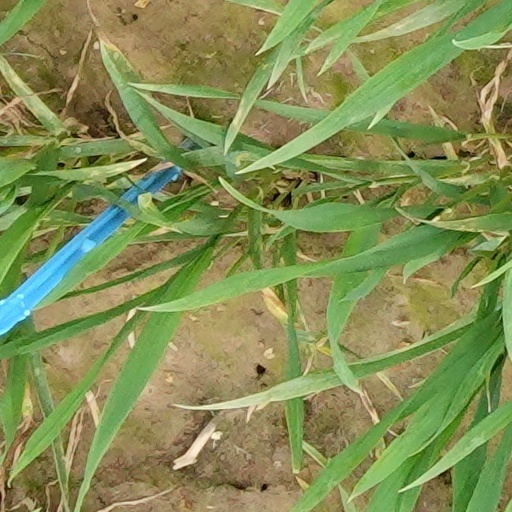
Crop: wheat